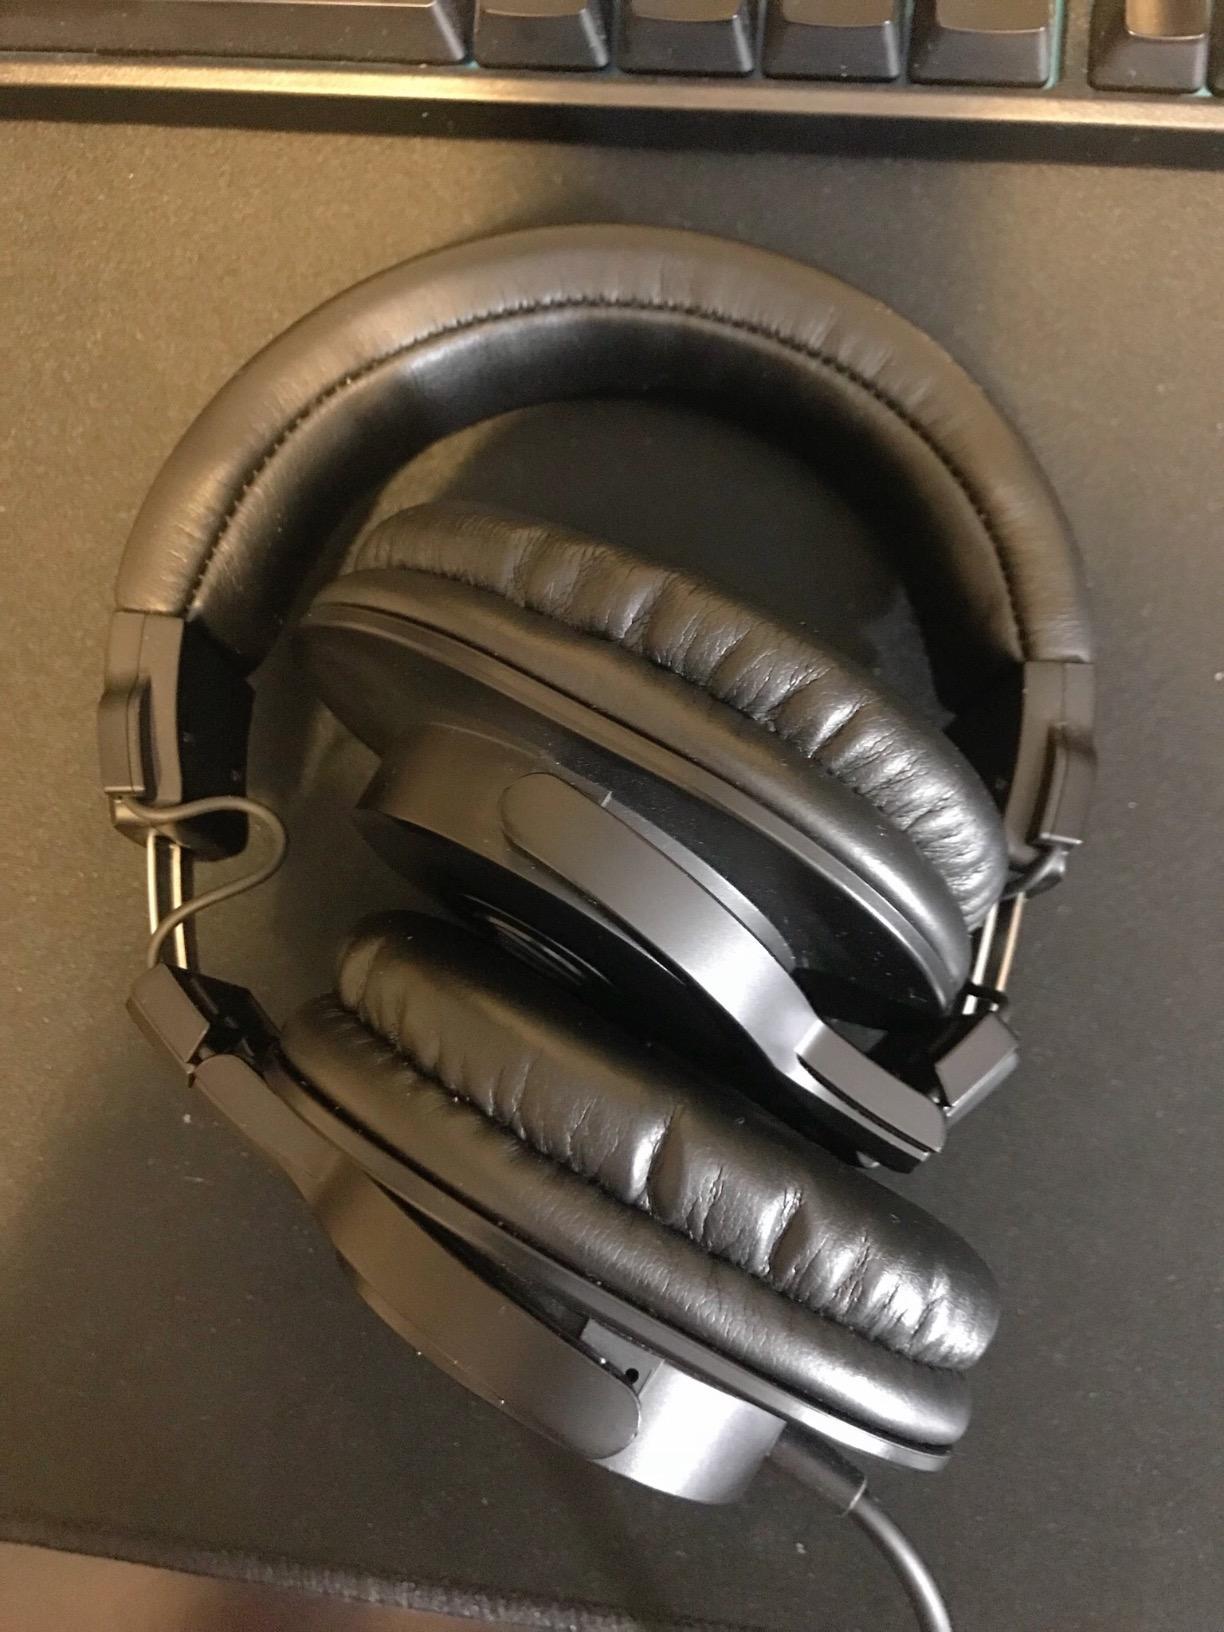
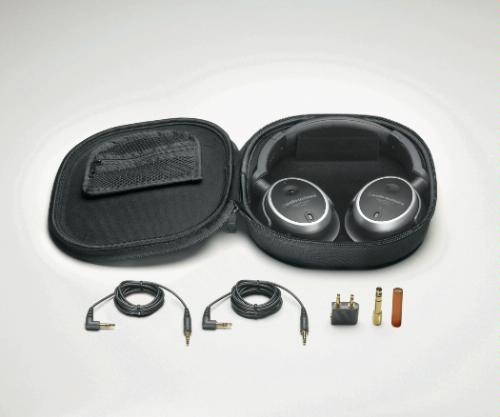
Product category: headphones
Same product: no